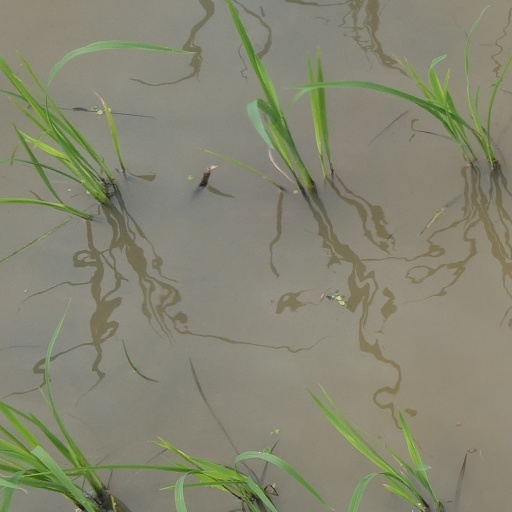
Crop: rice